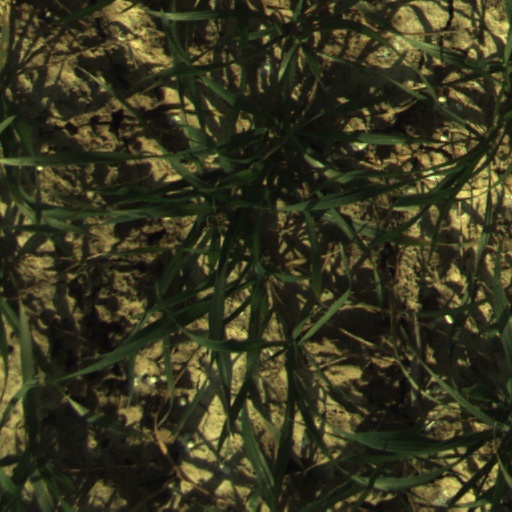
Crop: wheat